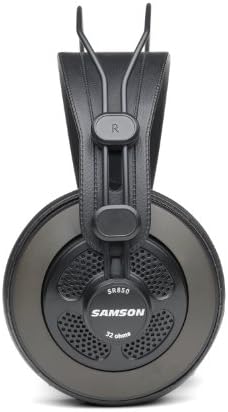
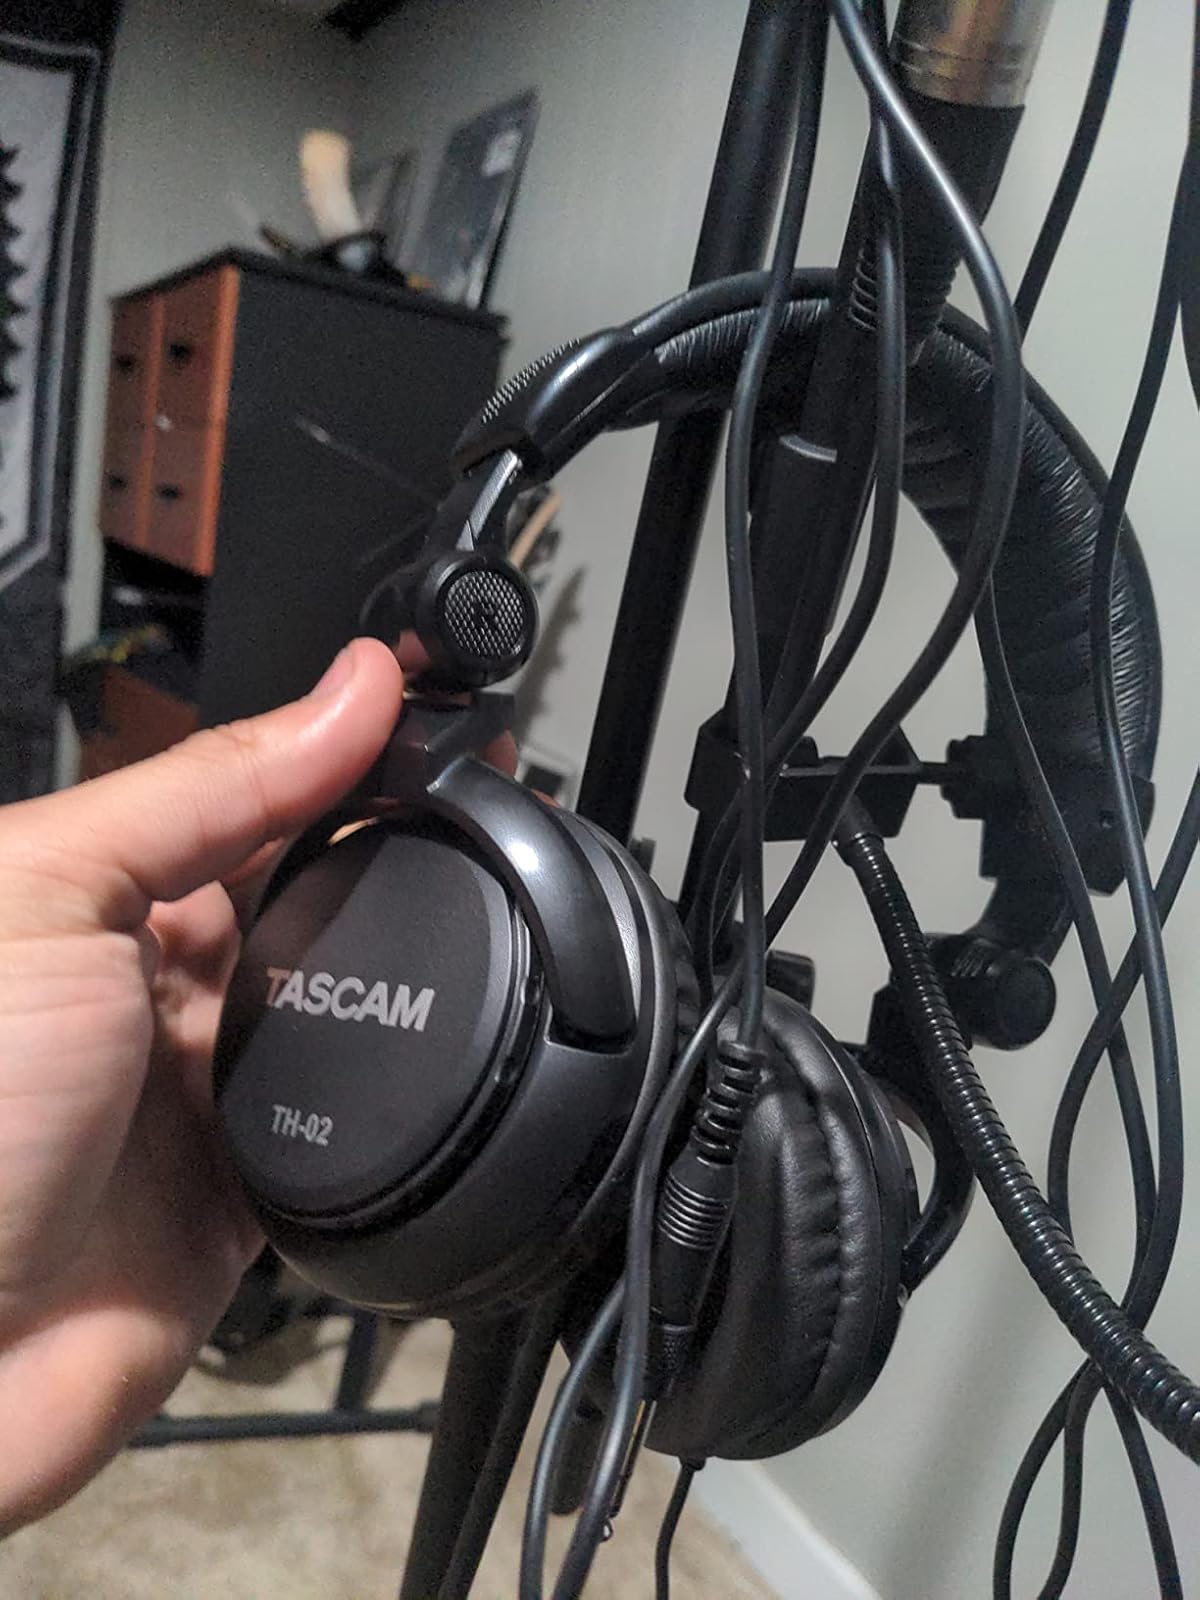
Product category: headphones
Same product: no